Menifee, California

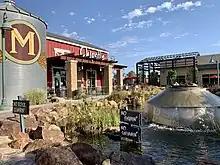
Menifee Countryside Marketplace shopping center

According to the city's 2024 Comprehensive Annual Financial Report, the ten largest employers in the city are: